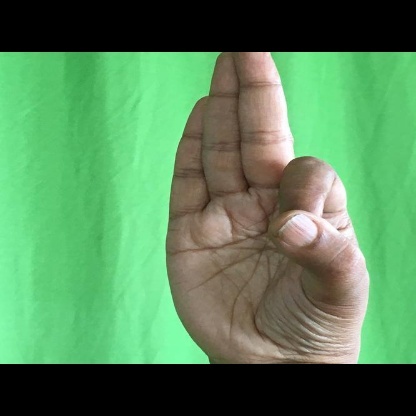
Mudra: Aralam